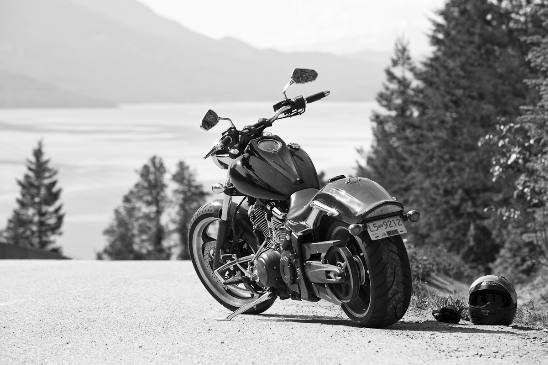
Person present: No